Zzyorxx II

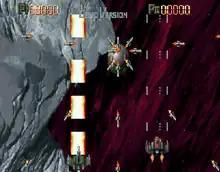
Gameplay screenshot from the released beta build.

"Zzyorxx II" is an arcade-style scrolling shooter game similar to "Axelay" and "Life Force" where players take control of two distinct spacecraft through five stages set across different time periods, each one featuring their own thematic and alternating between horizontal and vertical scrolling, while fighting against enemies and bosses.